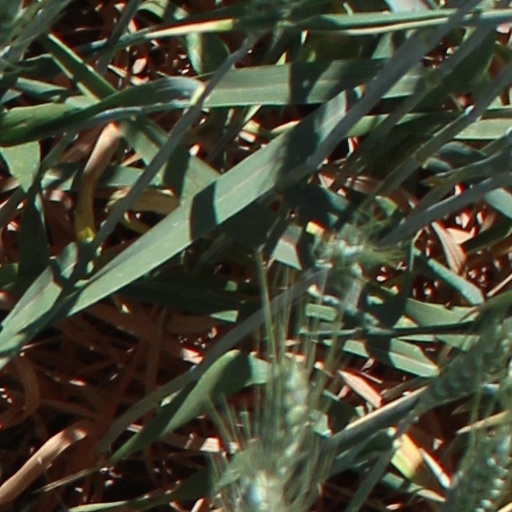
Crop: wheat